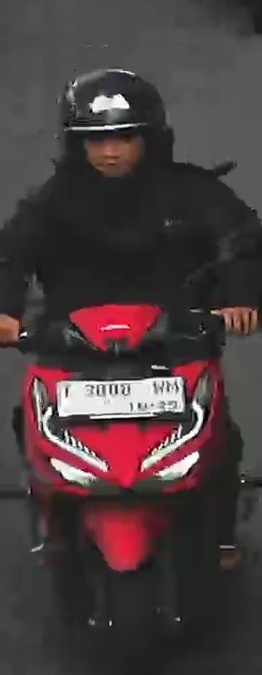
person-with-helmet: 1
person-without-helmet: 0